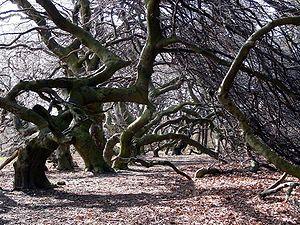
Le Hêtre tortillard est un hêtre caractérisé par un tronc tortueux et des branches et rameaux tordus et retombants qui lui donnent un port particulier comme un parasol. La croissance d'un hêtre tortillard est très lente.